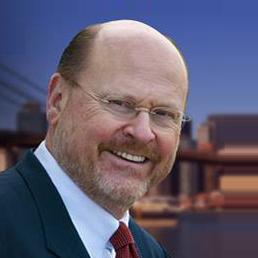
Age: 58